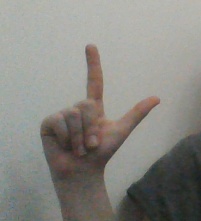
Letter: laam